Parachute Regiment (India)

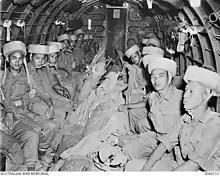
Indian paratroopers of the 44th Indian Airborne Division awaiting the signal to line up and prepare to jump from a Douglas C47 Dakota transport aircraft in the airborne landing south of Rangoon, 5 January 1945.

Later in 1944, the brigade was expanded to form the 44th Indian Airborne Division as the original 9th Airborne Division was to be named because the 44th Armoured Division (whose services were no longer required in the Middle East theatre of war) was to be converted to an airborne unit. The two ad hoc brigades from the Chindit operations, 14th and the 77th, were included to form the division. The original plan was to have a battalion each of British troops, Indian troops and Gurkha troops in both the parachute brigades, with the 14th being converted for the airlanding role, though there is little known about gliderborne training or operations in India. 14th was later to be converted for the airborne role. The Governor General's Bodyguard (GGBG) joined the airborne fraternity and was named the 44th Airborne Division Reconnaissance Squadron. 9 Field Regiment (RIA) and other support units too were inducted. 60th Parachute Field Ambulance which till then had been in Burma and performed well, was selected to augment the medical element for the formation. The 44th Indian Airborne Division was finally designated the 2nd Indian Airborne Division in 1945. The plan was to raise an entire airborne corps with the British 6th Airborne Division of D-Day/Normandy fame to be brought to India as the second divisional formation, but the war ended before it could materialize.